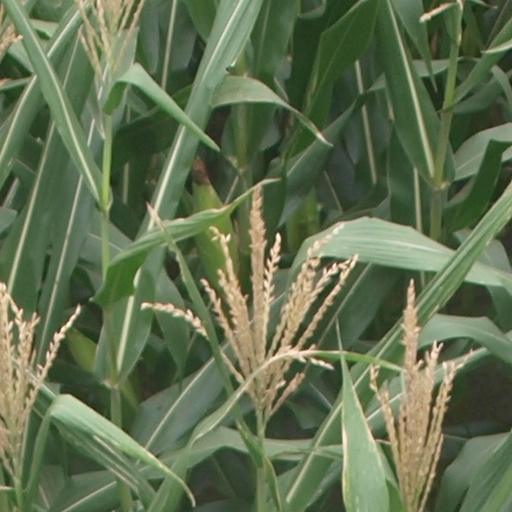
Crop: maize; corn